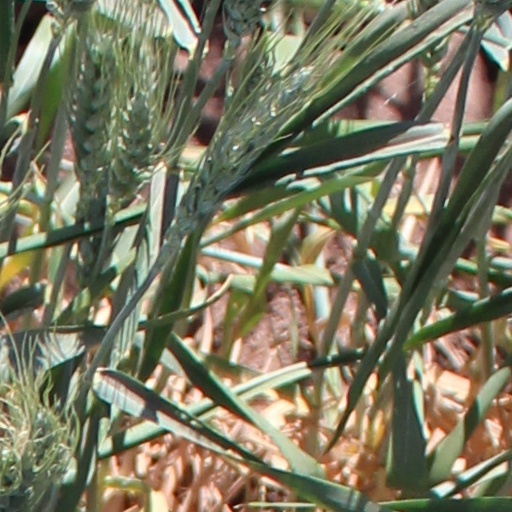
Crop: wheat